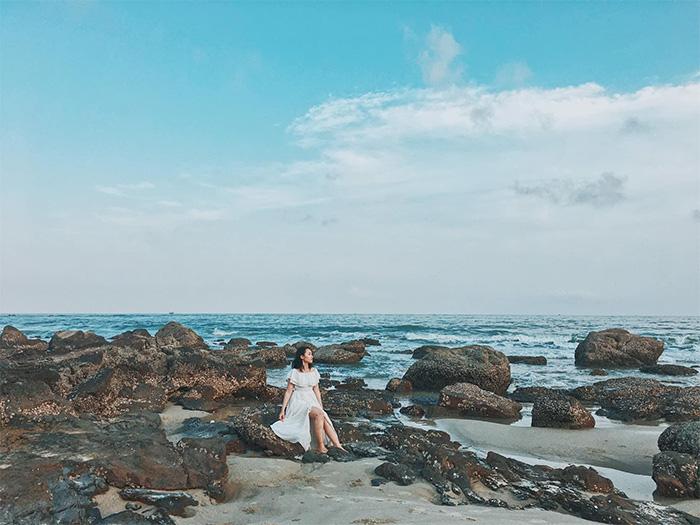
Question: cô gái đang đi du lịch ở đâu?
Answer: trên bãi biển